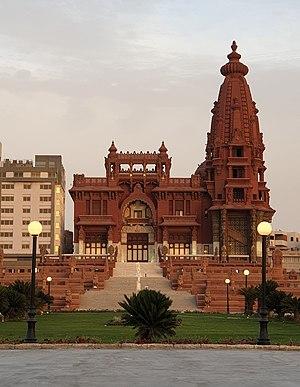
Le palais du Baron Empain, aussi appelé palais hindou ou villa hindoue, est un palais construit entre 1907 et 1911 par l’architecte français Alexandre Marcel pour le baron belge Édouard Empain, dans le quartier d'Héliopolis, au nord-est du Caire.